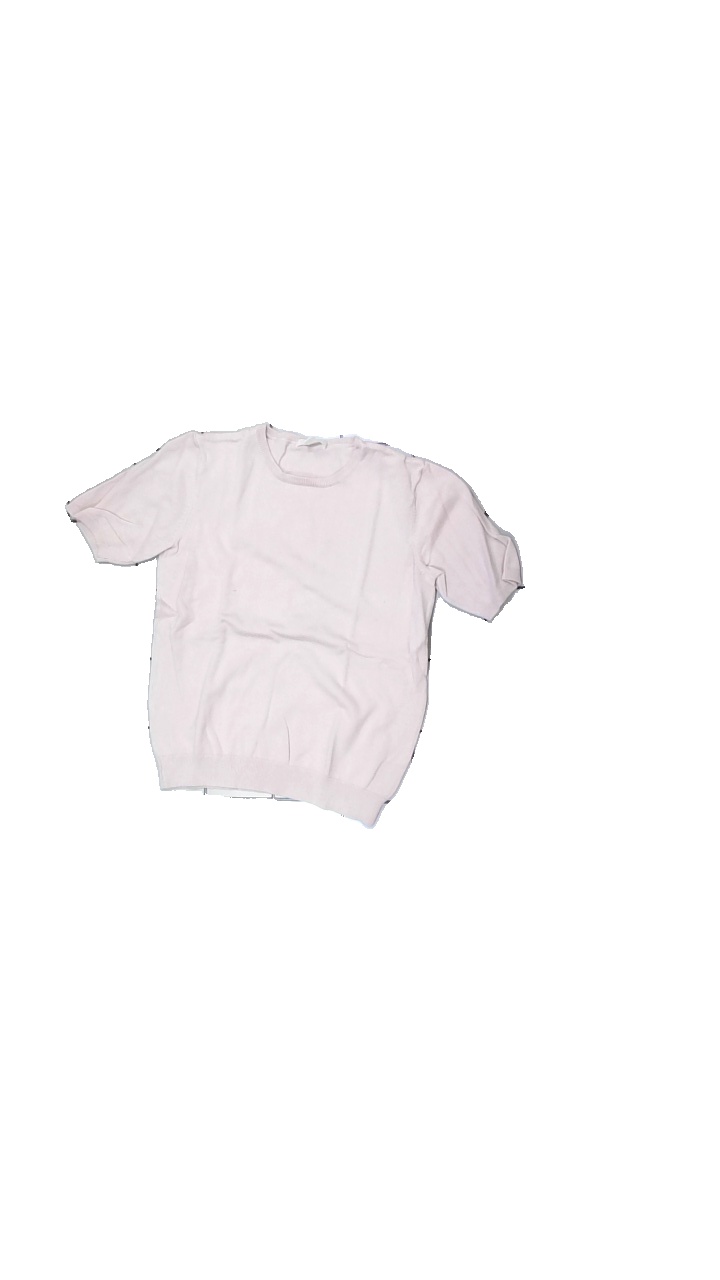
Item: T-shirt (Ladies)
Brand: H&m
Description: pink knitted top with sort sleeves
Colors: Pink
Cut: Regular, C-collar
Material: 68% Viscose 32% Nylon
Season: All
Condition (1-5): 5
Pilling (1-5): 5
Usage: Reuse
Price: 50-100